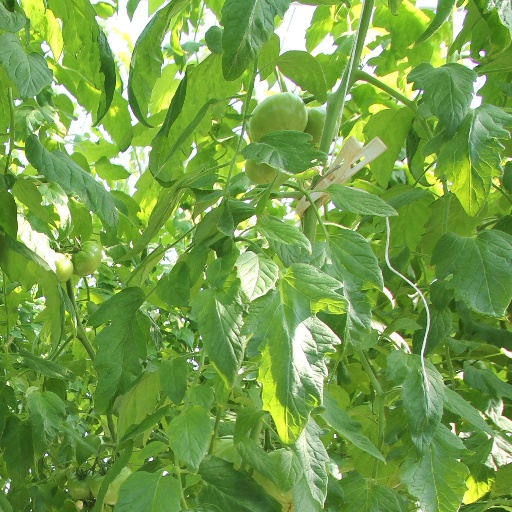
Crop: tomato